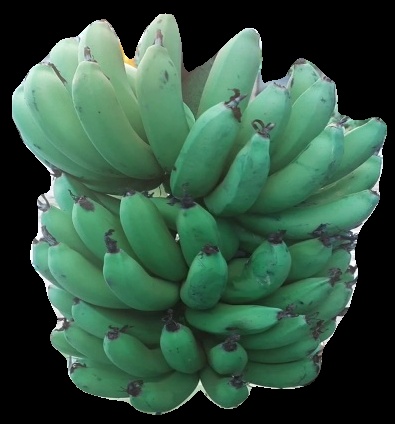
Variety: pachbale
Grade: grade2